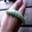
Label: caterpillar